Cittie of Yorke

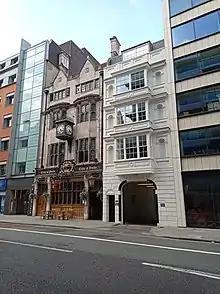
The Cittie of Yorke is adjacent to an entrance to Gray's Inn

The Cittie of Yorke is a grade II listed public house on London's High Holborn, and is listed in CAMRA's National Inventory of Historic Pub Interiors. The pub is owned and operated by Samuel Smith Old Brewery.